Fire Emblem: Mystery of the Emblem

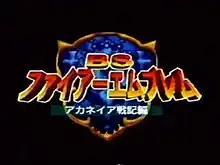
The title screen for "BS Fire Emblem"

"BS Fire Emblem" was directed and designed by Kaga, while the music was composed by Tsujiyoko in her role as composer and sound director. The character artwork was done by Rika Suzuki, a newcomer to the "Fire Emblem" series who would later go on to create character illustrations for "Fire Emblem Awakening". It was the first title in the "Fire Emblem" series to include voice acting, created using livestreaming during the original broadcast. The game used the technology created for "Mystery of the Emblem".